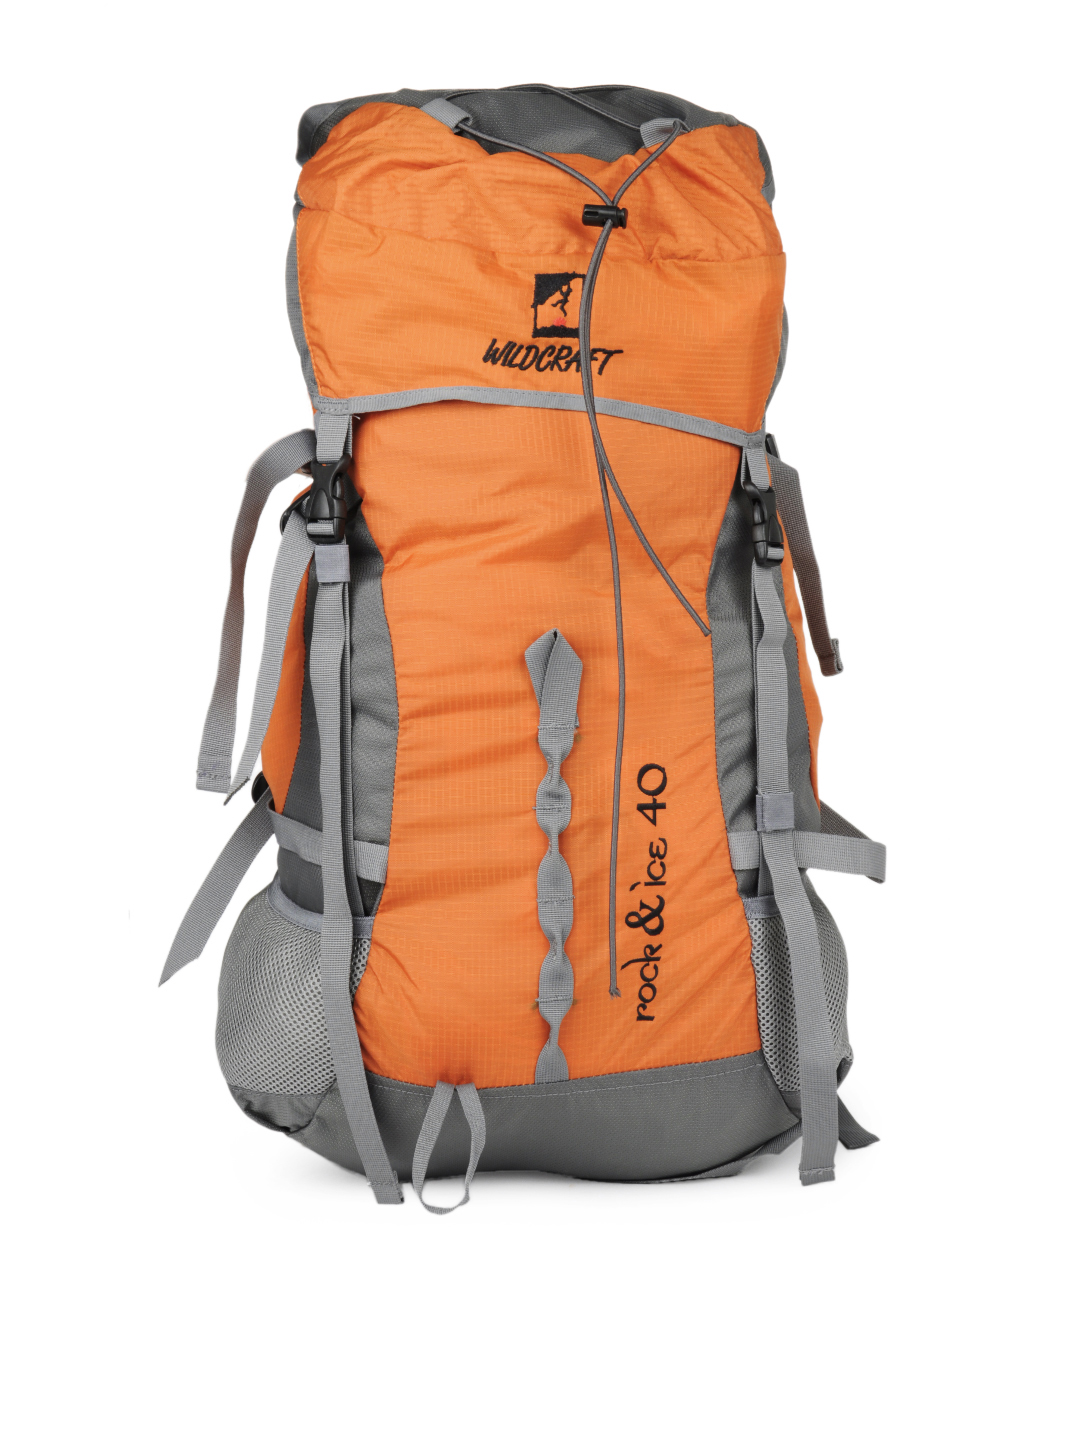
Wildcraft Unisex Grey & Orange Rucksack
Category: Accessories / Bags / Rucksacks
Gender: Unisex
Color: Orange
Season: Winter 2015
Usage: Casual